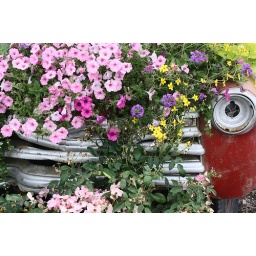
A nursery on Sauvie Island has old trucks filled with flowers in front.  Beautiful idea!